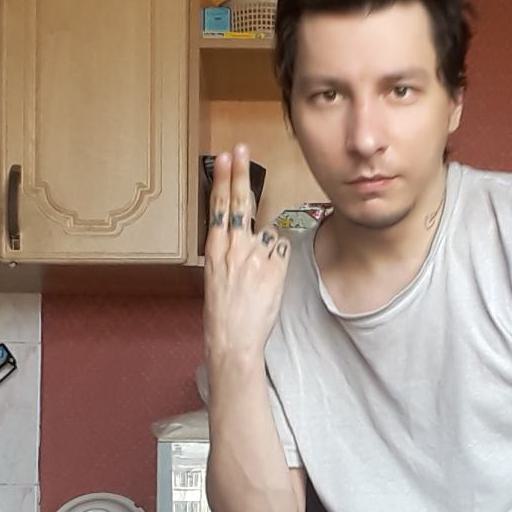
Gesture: two_up_inverted